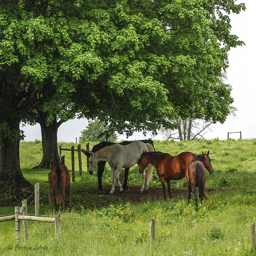
A group of horses standing next to each other under a tree.
Several horses are on nice green grass by a shady tree.
Five horses fenced in near two trees.
a group of brown and white horses grazing under a tree
a group of horses standing below a shady tree